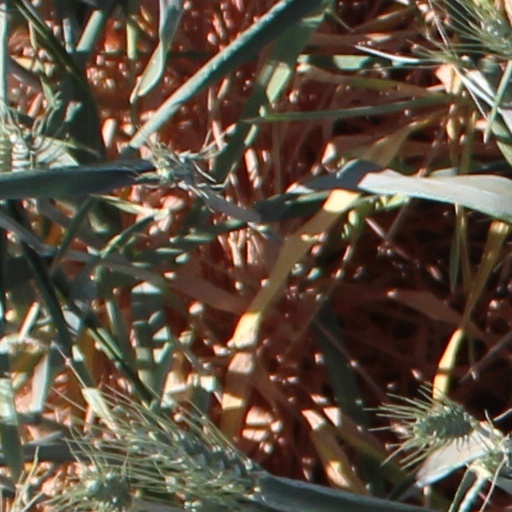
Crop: wheat